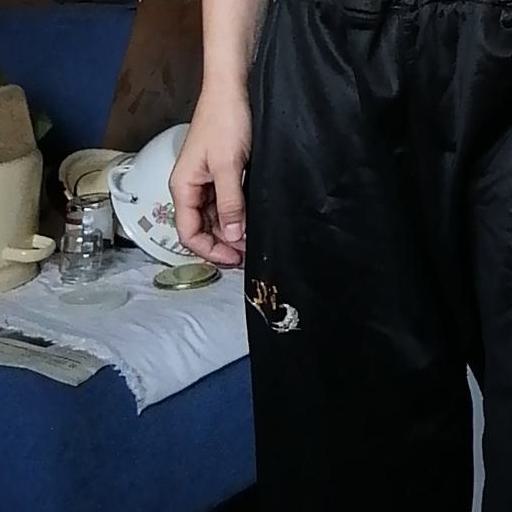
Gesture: no_gesture